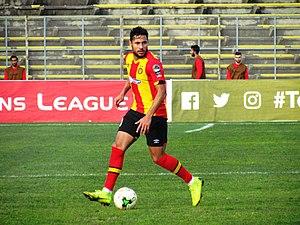
Youcef Belaïli sous les couleurs de l'Espérance sportive de Tunis lors d'une rencontre gagnée en Ligue des Champions de la CAF contre Platinum FC du Zimbabwe (2-0) au stade Olympique d'El Menzah le 18 janvier 2019
Youcef Belaïli, né le 14 mars 1992 à Oran, est un footballeur international algérien, qui évolue au poste de meneur de jeu.